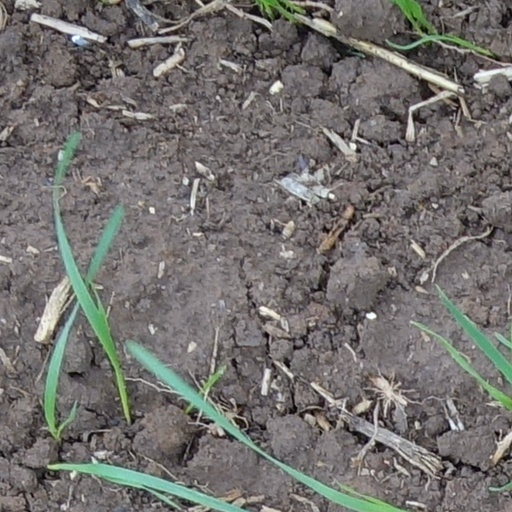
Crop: wheat